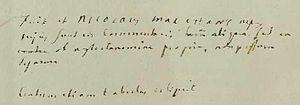
Albrecht von Haller ou Albert de Haller était un médecin, scientifique, naturaliste, penseur et critique littéraire suisse, dont les travaux dans le domaine de l’anatomie, de la physiologie, de la connaissance des plantes et de la bibliographie ont fait référence pendant plusieurs siècles. Il est également reconnu comme poète, critique de littérature du siècle des Lumières et défenseur d'une foi chrétienne fondée sur la raison. Son œuvre littéraire principale, un recueil de poésies à la gloire de la beauté des Alpes et de la simplicité de la vie des montagnards a eu un important retentissement sur la littérature lyrique allemande et sur l'essor du tourisme alpin en Suisse. Haller, dont le champ d’intérêt était très vaste, a laissé un travail monumental, il est considéré comme le dernier génie universel, père de la physiologie moderne, inspirateur du tourisme alpin et une des personnalités le plus respectées de son temps. Son buste a été réalisé en 1777 par Johann Friedrich Funk II.